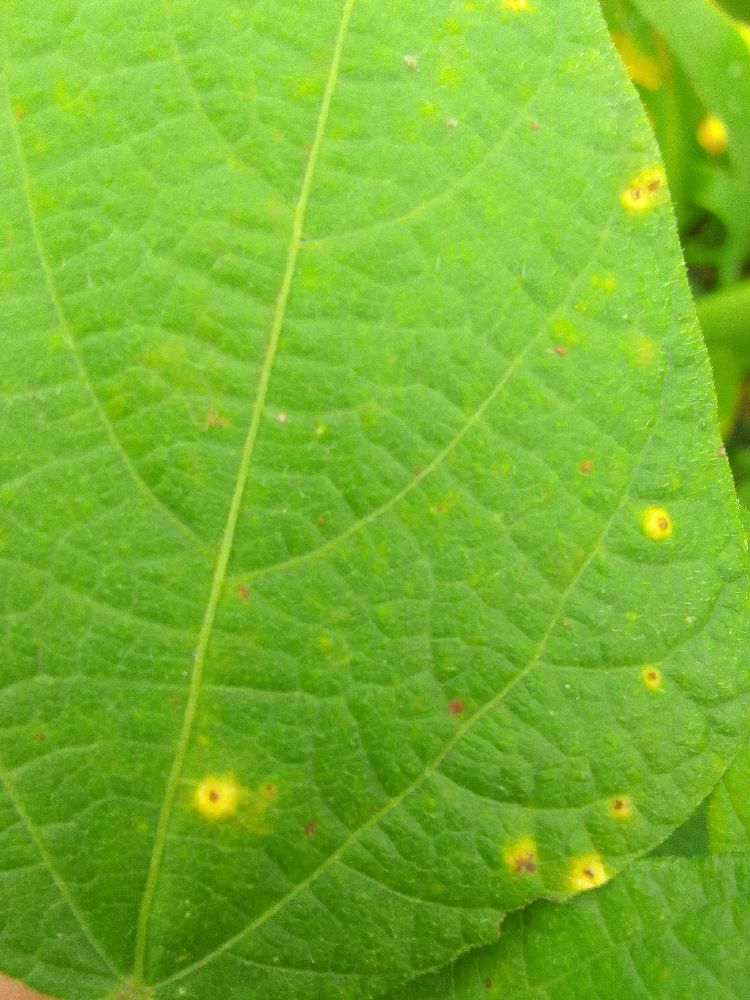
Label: rust